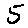
Label: 5